Cree language

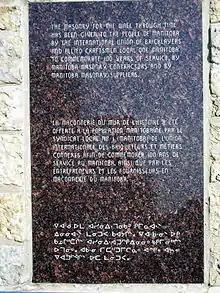
Trilingual plaque in English, French and Cree

Cree dialects, except for those spoken in eastern Quebec and Labrador, are traditionally written using Cree syllabics, a variant of Canadian Aboriginal syllabics, but can be written with the Latin script as well. Both writing systems represent the language phonetically. Cree is always written from left to right horizontally. The easternmost dialects are written using the Latin script exclusively. The dialects of Plains Cree, Woods Cree, and western Swampy Cree use Western Cree syllabics and the dialects of eastern Swampy Cree, East Cree, Moose Cree, and Naskapi use Eastern Cree syllabics.